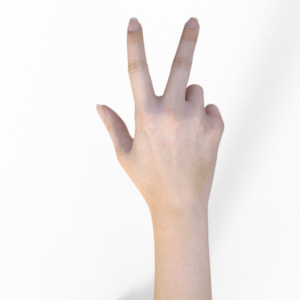
Label: scissors